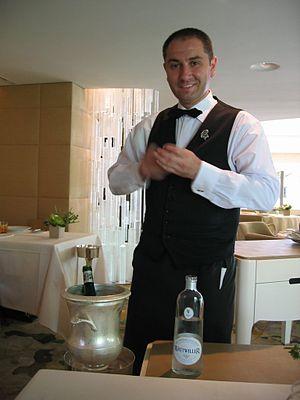
Pasquale Léonetti - Sommelier francais - Meilleur sommelier de France 2006 à l'Auberge de l'Ill de Marc Haeberlin en 2009
Pascal Leonetti est un sommelier français « Meilleur sommelier de France 2006 ».
Un concours de sommellerie est un concours régional, national ou international permettant de sélectionner les meilleurs sommeliers de leur catégorie.
Paul Haeberlin et son fils et successeur Marc Haeberlin sont des chefs cuisiniers français trois étoiles au guide Michelin puis deux étoiles Michelin depuis janvier 2019, au restaurant gastronomique l'Auberge de l'Ill d'Illhaeusern en Alsace.